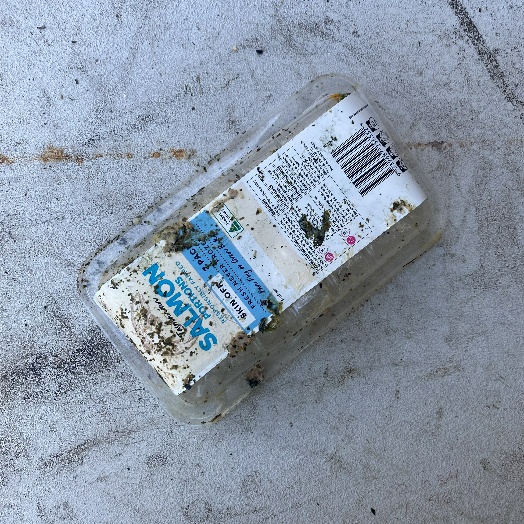
Label: Plastic